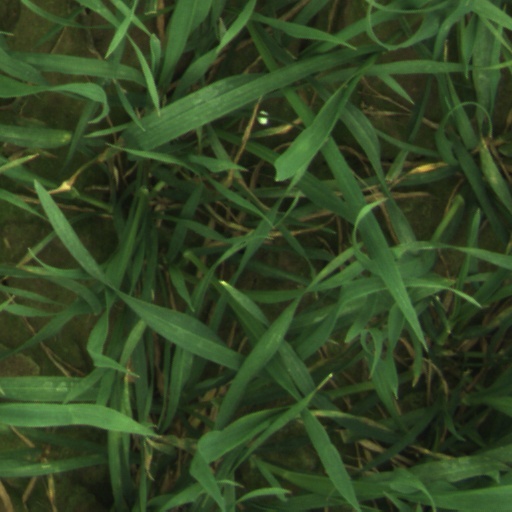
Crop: wheat